Htaw Lay

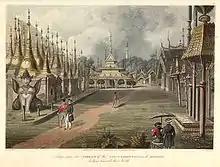
The Shwedagon during the First Anglo-Burmese War (1824–26)

To be sure, there were limits to the duo's influence with the colonial government. They could not prevent smaller ancient shrines that lined from downtown Yangon to the Shwedagon from being razed (in order to make way for the new grid-lined Yangon the British were building). Nor could they replace the damaged "hti" (crowning umbrella) of the Shwedagon for nearly two decades. (The "hti" affair came to represent the sovereignty dispute of Lower Burma. As the Burmese government had not recognized the British annexation of Lower Burma, the British sent back the new "hti" donated by King Mindon in 1853. Only in 1871 after long negotiations did the British permit Mindon's new "hti" to be shipped to Yangon.)